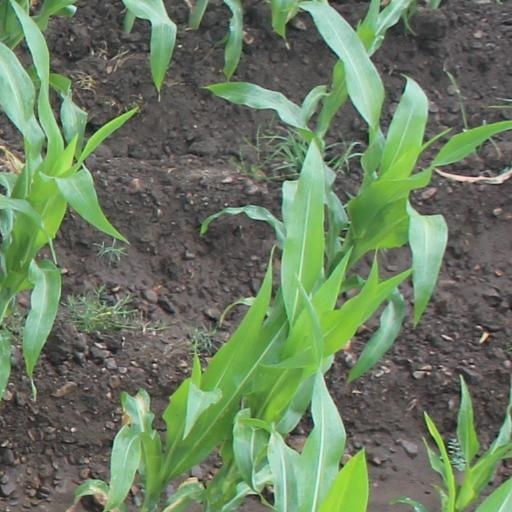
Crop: maize; corn